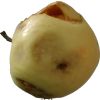
Label: Apple hit 1